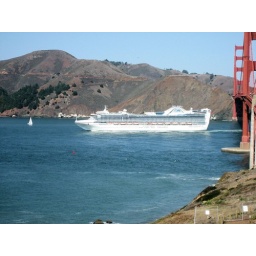
Cruise ship under the bridge